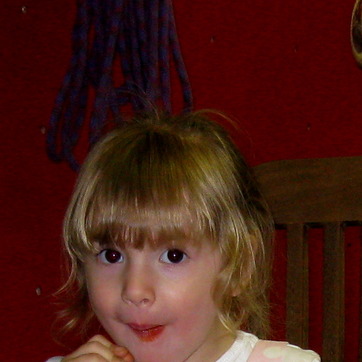
Material: hair